Antonio Lafuente

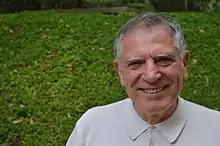

Antonio Lafuente García (born 1953, Granada) is research scientist at the Center for Humanities and Social Sciences (CSIC) in the area of science studies.